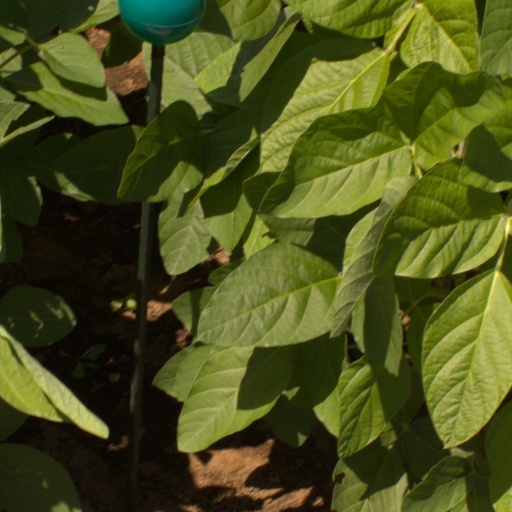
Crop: soybean